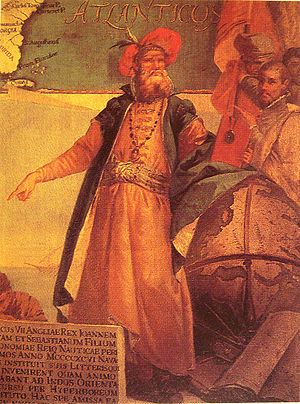
Giovanni Caboto
"Giovanni Caboto var en italiensk født søfarer og opdagelsesrejsende. Caboto gik i engelsk tjeneste i 1490 og opdagede i 1497 under et forsøg på at nå Indien gennem Nordvestpassagen et land, han kaldte ""Terra de prima vista"", og som han troede var nordøstkysten af Asien. Det drejede sig formentlig om vestkysten af Labrador.